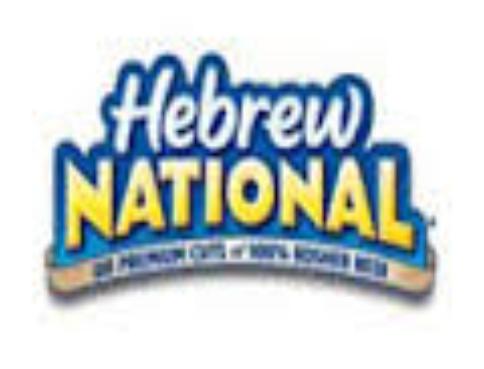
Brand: Hebrew National
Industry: Food